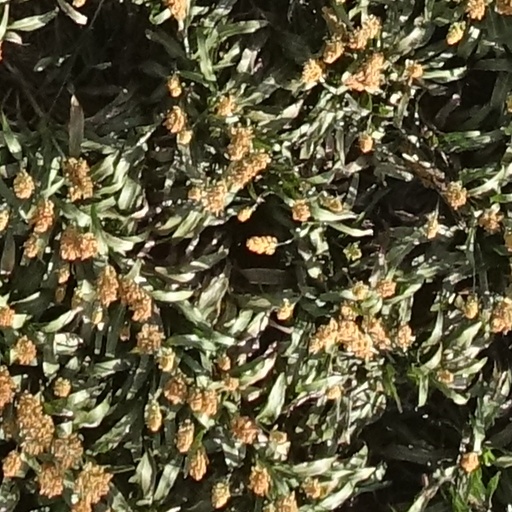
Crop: sorghum